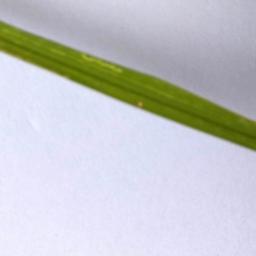
Label: Rice___Leaf_Blast